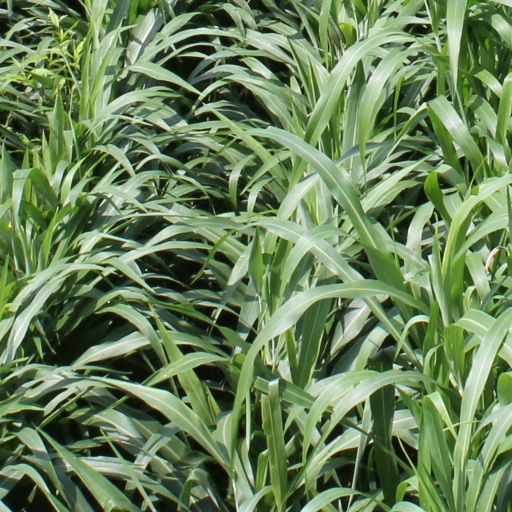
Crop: sorghum